NGC 443

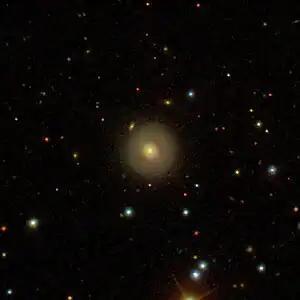
SDSS view of NGC 443

NGC 443 is a lenticular galaxy of type S0/(r)a? located in the constellation Pisces. It was first discovered on October 8, 1861 by Heinrich d'Arrest (and later listed as NGC 443), and was also spotted on October 17, 1903 by Stéphane Javelle (and later listed as IC 1653). It was described by Dreyer as "faint, small, round, 15th magnitude star 8 seconds of time to west on parallel (that is, at the same declination)."